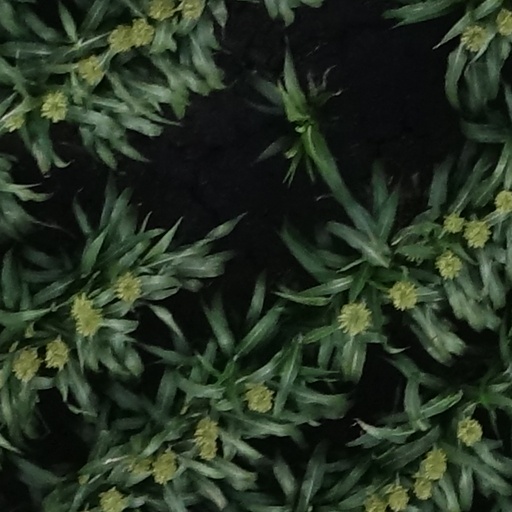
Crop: sorghum